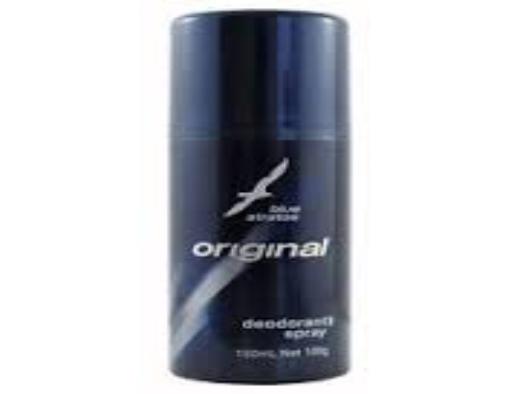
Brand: Blue Stratos
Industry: Necessities